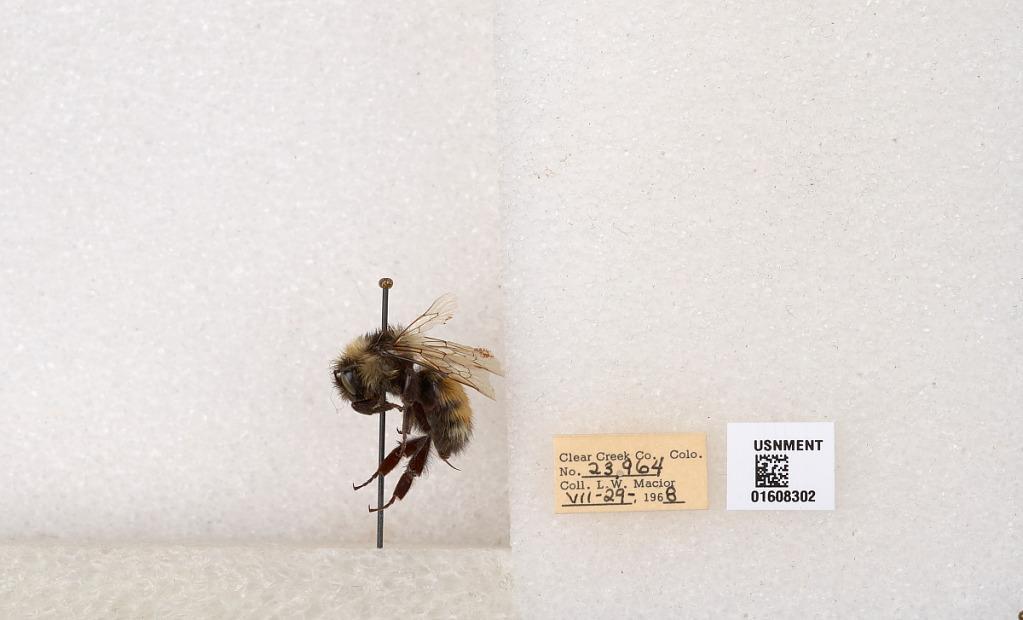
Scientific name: Bombus (Pyrobombus) sylvicola Kirby
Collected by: L. Macior
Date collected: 1968-7-29
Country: United States
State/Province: Colorado
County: Clear Creek
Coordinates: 39.6891, -105.644